James Culbertson Reynolds House

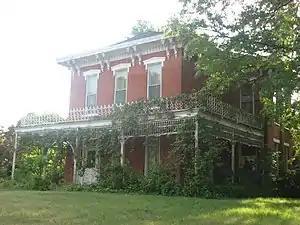
James Culbertson Reynolds House, June 2012

James Culbertson Reynolds House is a historic home located at Monticello, White County, Indiana. It was built in 1873, and is a large two-story, Italianate style brick dwelling. It features an intricately designed front porch and decorative cornice with large brackets. Also on the property are the contributing coal shed (now a garage) and smokehouse.